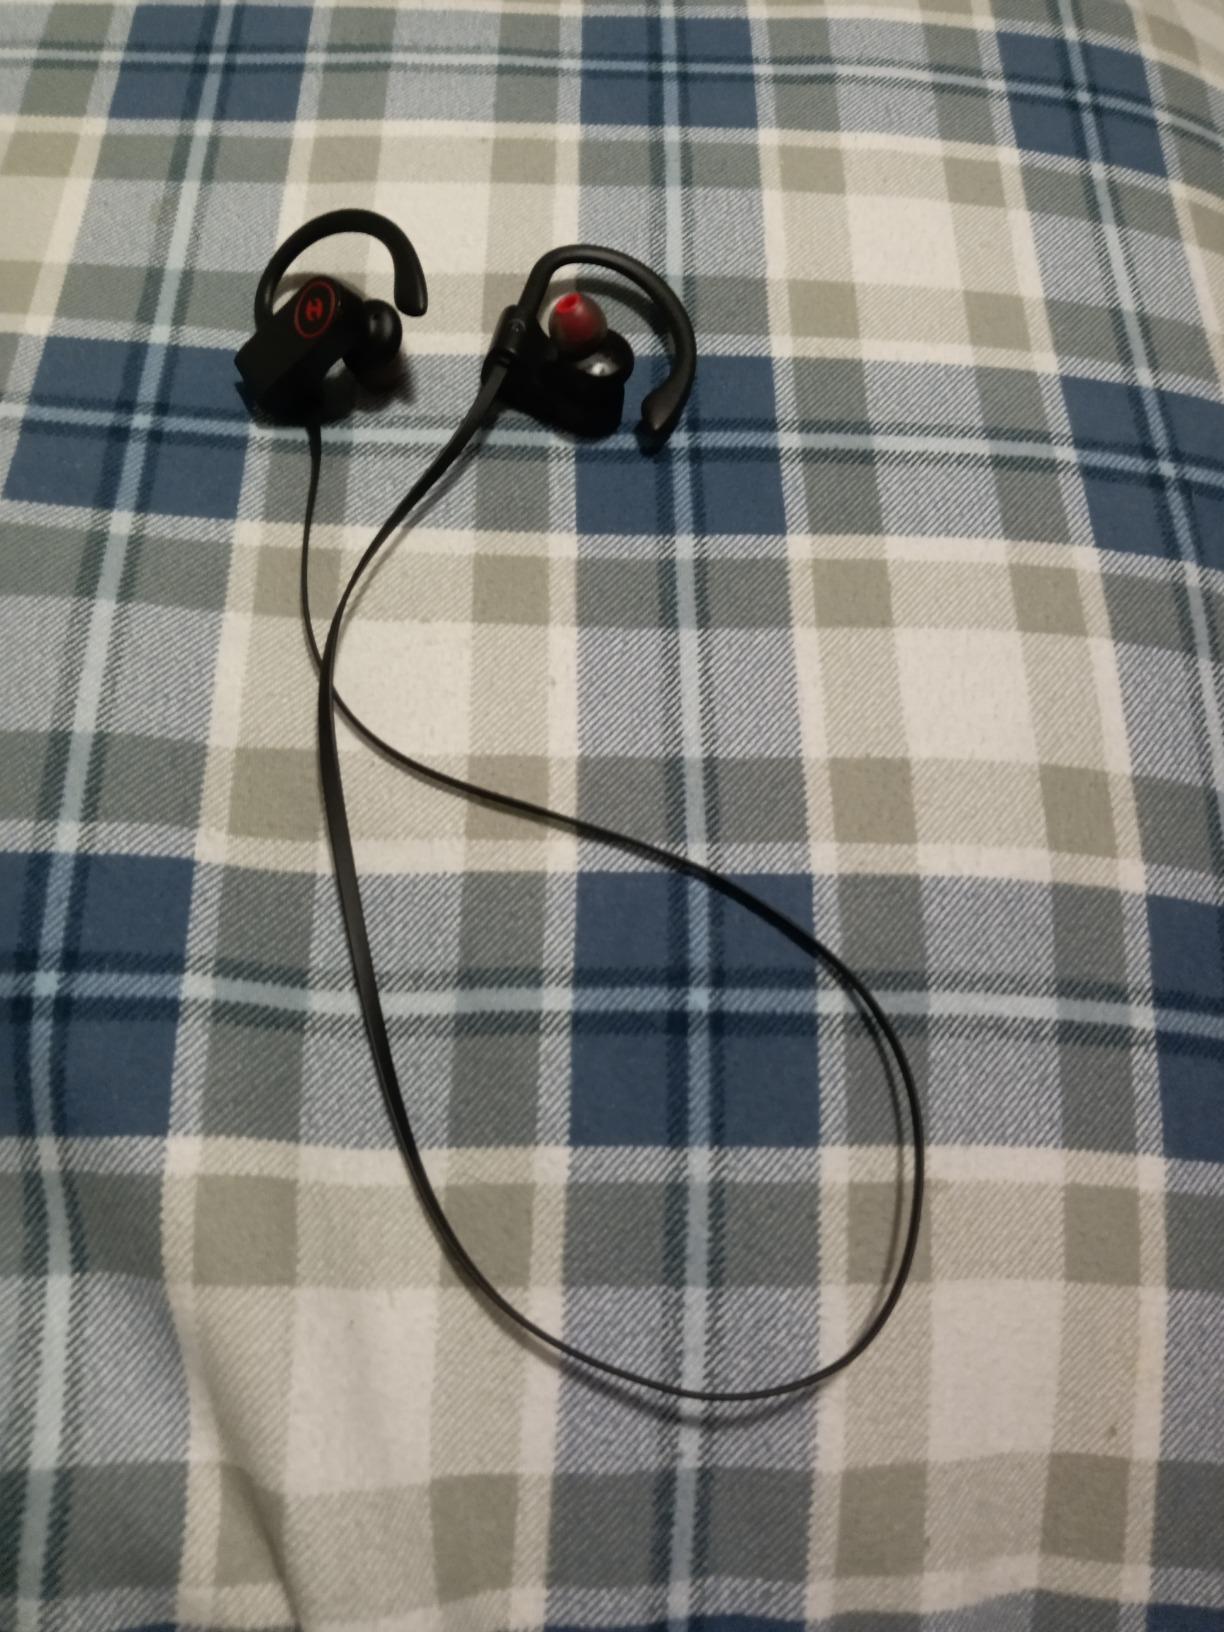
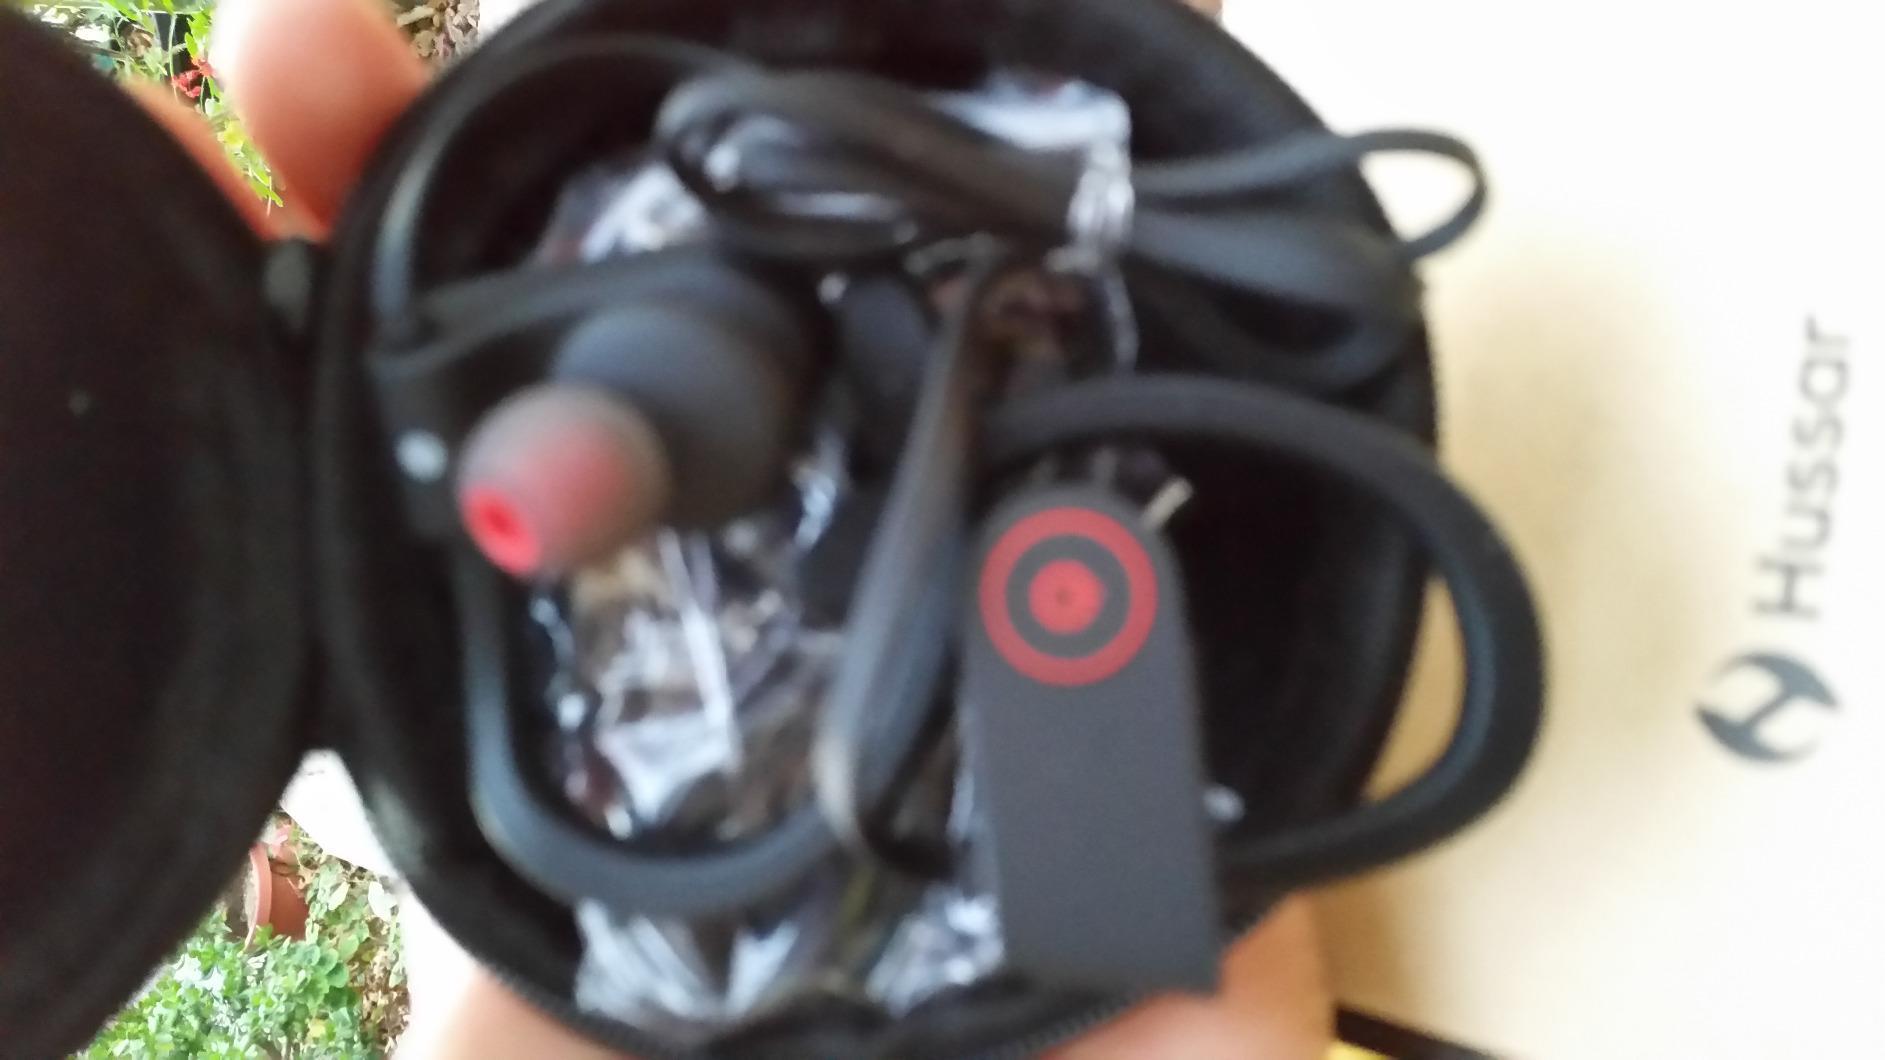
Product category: headphones
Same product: yes